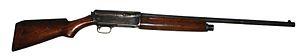
Le Winchester Modèle 1911 fut le premier fusil semi-automatique de chasse du fabricant du célèbre Winchester M12 à apparaître sur le marché. Seulement 85 000 M11 furent vendus entre 1912 et 1925. Il a été cité par National Interest en 2019 parmi les 5 armes les plus mal conçues.